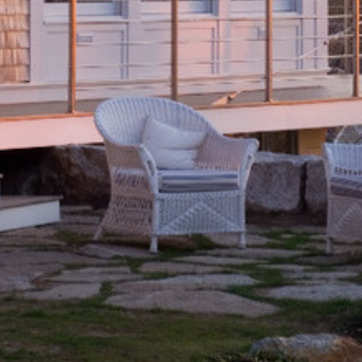
Material: other